List of A-League Men hat-tricks

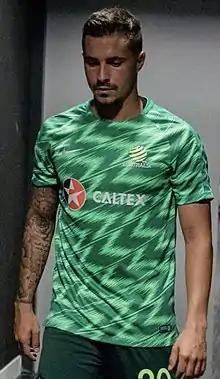
Jamie Maclaren scored a record eight A-League Men hat-tricks: for Perth Glory (1), Brisbane Roar (2), and Melbourne City (5).

The A-League Men is the top and only professional soccer league in Australia. Since its inaugural season in 2005–06, more than thirty individual players have scored hat-tricks in A-League Men matches, including five players who have scored four or more goals in a match.